Lachlan Macquarie

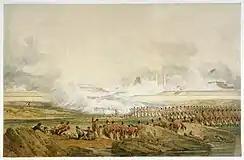
The Siege of Srirangapatna, 1799

He participated in front-line combat during the Fourth Anglo-Mysore War against the forces of Tipu Sultan, helping defeat them first at the Battle of Seedaseer and then at the siege and storming of Tipu's palace at Srirangapatna in 1799. He described the "glorious" aftermath where the bodies of Tipu and his people "lay in such immense Heaps on the Ramparts...as well as in different Parts of the Town that no regular account of them could be taken". Macquarie received £1,300 in prize money after the city was looted.